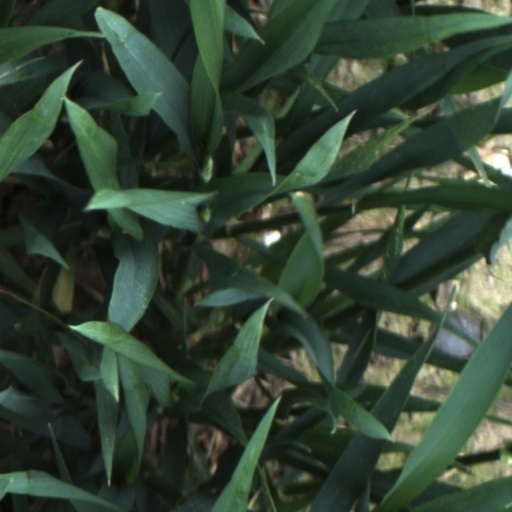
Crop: wheat